Legal recognition of intersex people

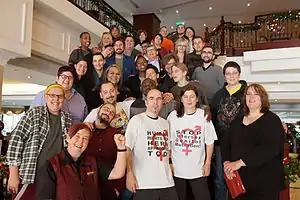
Participants at the third International Intersex Forum, Malta, in December 2013

In European societies, Roman law, post-classical Canon law, and later Common law, referred to a person's sex as male, female or hermaphrodite, with legal rights as male or female depending on the characteristics that appeared most dominant. Under Roman law, a hermaphrodite had to be classed as either male or female. The 12th-century "Decretum Gratiani" states that "Whether an hermaphrodite may witness a testament, depends on which sex prevails". The foundation of common law, the 16th Century "Institutes of the Lawes of England" described how a hermaphrodite could inherit "either as male or female, according to that kind of sexe which doth prevaile." Single cases have been described in Canon law and other legal cases over the centuries.